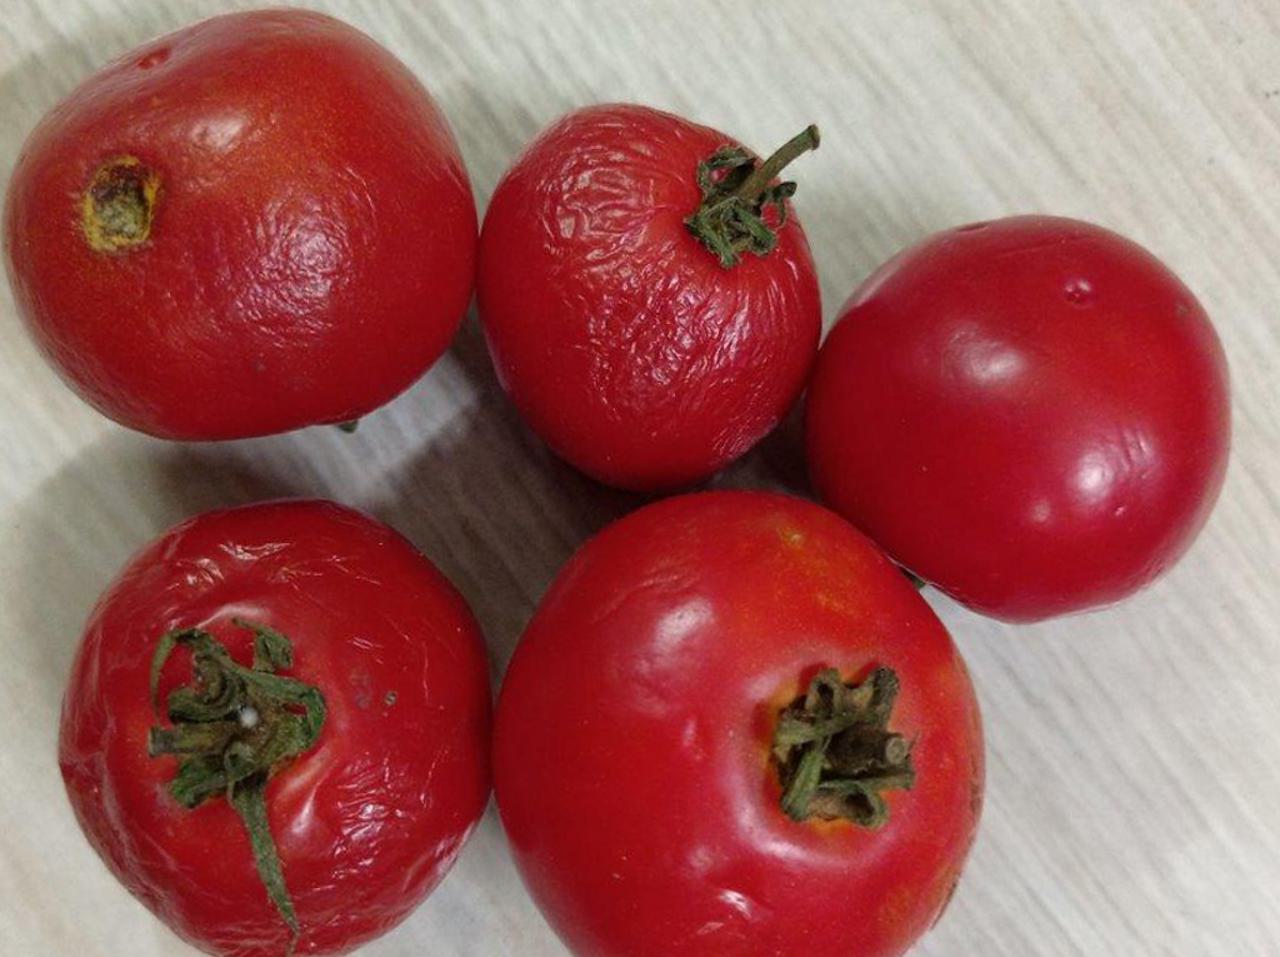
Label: Rotten